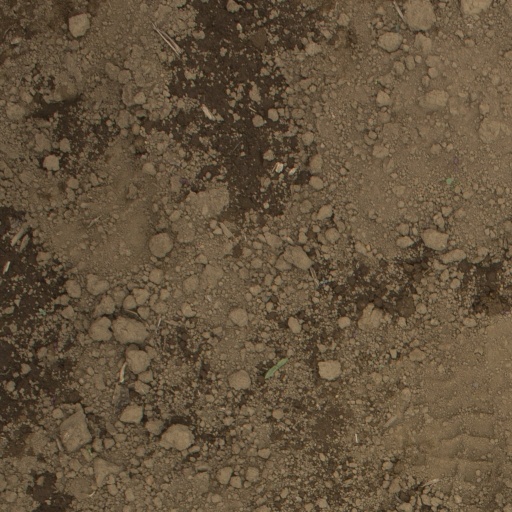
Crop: Jerusalem artichoke